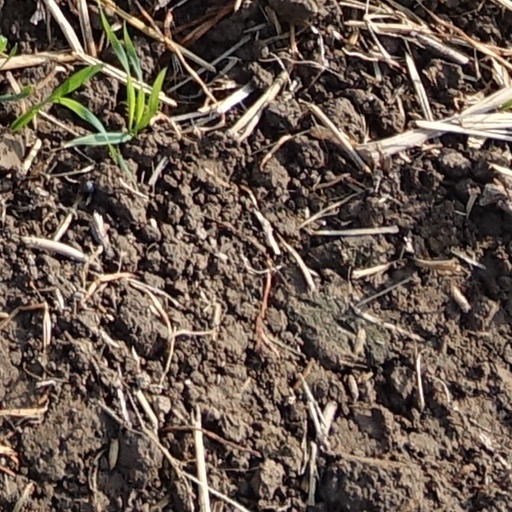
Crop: wheat